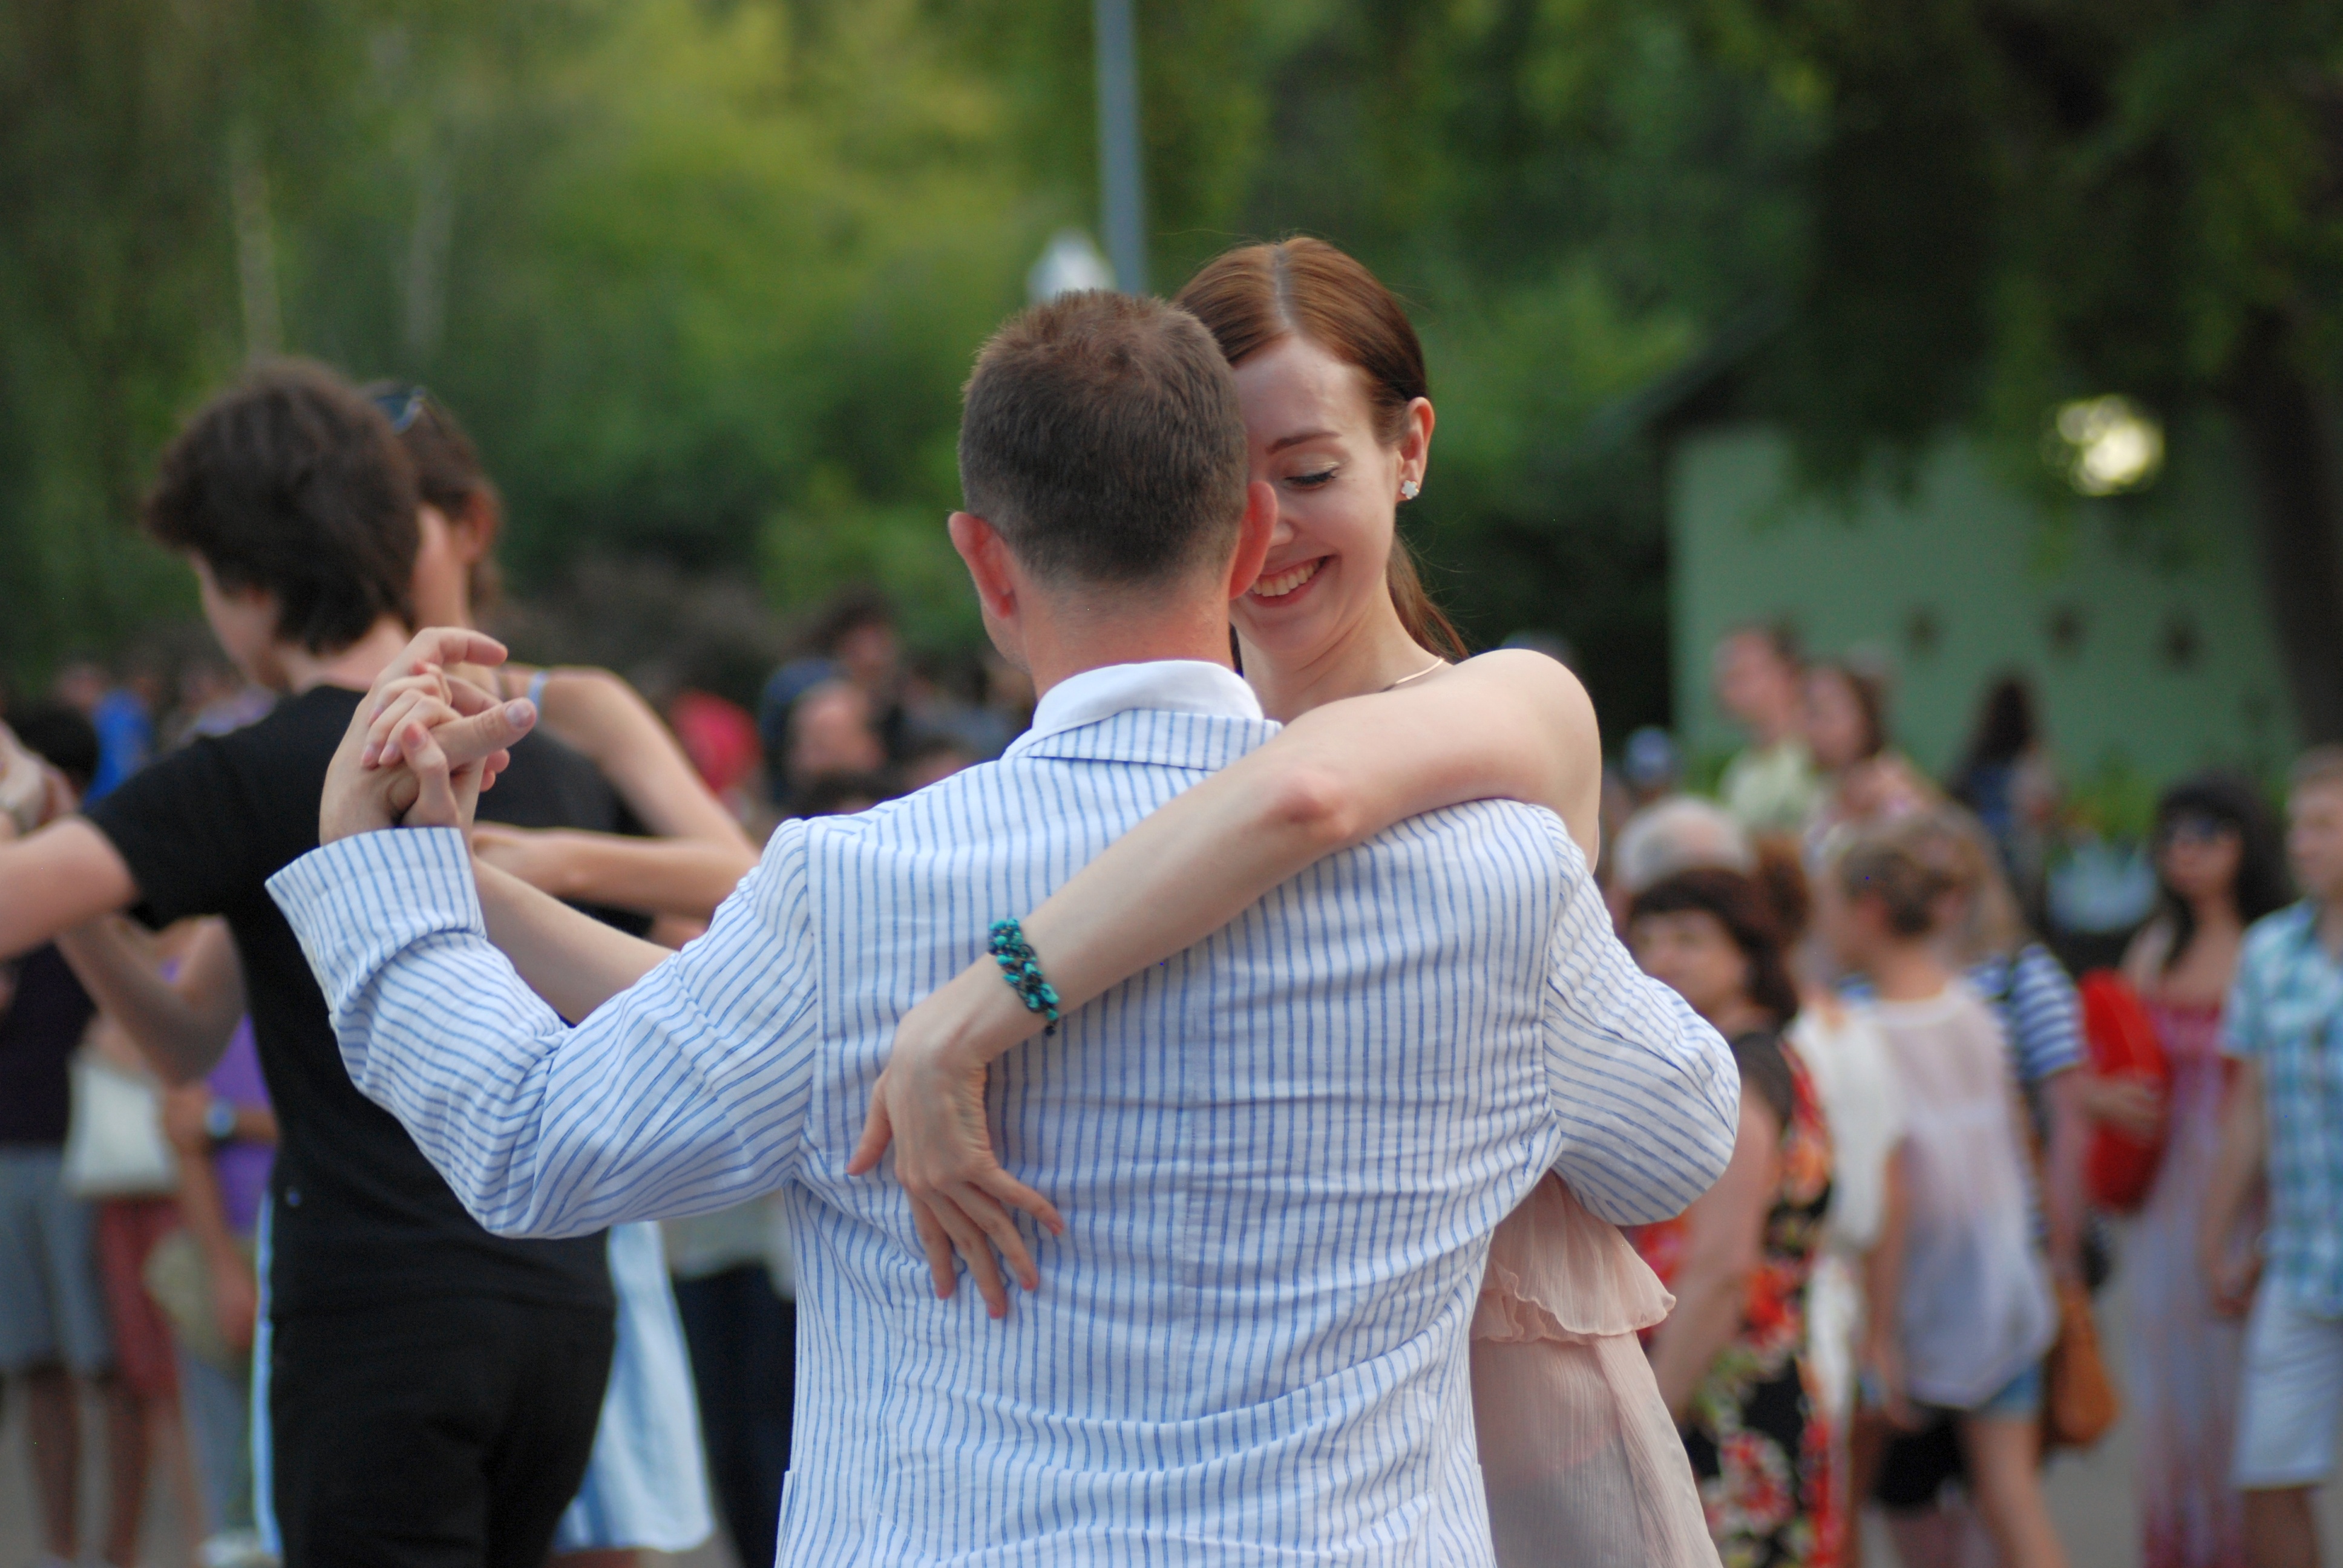
dance, park, nikon, cool image, sports, tango, tamron, moscow, gorkypark, f28, event, 90mm, russia, d80, moskau, nikond80, moscou, performing arts